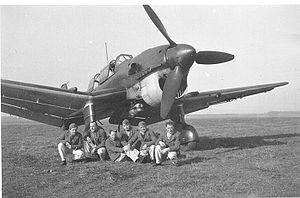
L'aile en mouette est une aile d'avion qui au lieu d'être droite comporte une « brisure » : l'aile est montante entre le fuselage et la brisure. Elle est parallèle au sol ou légèrement descendante après la brisure.
Le Junkers Ju 87 est le plus connu des bombardier en piqué de la Luftwaffe employé durant la Seconde Guerre mondiale. En allemand, « bombardier en piqué » se traduit par Sturzkampfflugzeug, composé de trois mots : « Sturz », « Kampf » et « Flugzeug » — soit littéralement « avion de combat en piqué ». En abrégé, le mot donne « Stuka », terme qui fut depuis presque invariablement associé au Ju 87, bien que les Stukas soient une catégorie d'avions, et non un terme désignant un unique modèle.